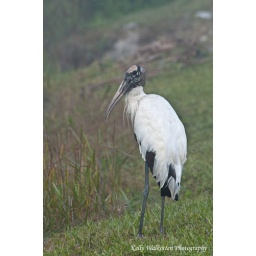
Wood Stork is sitting on the side of the road in the Everglades near a canal.